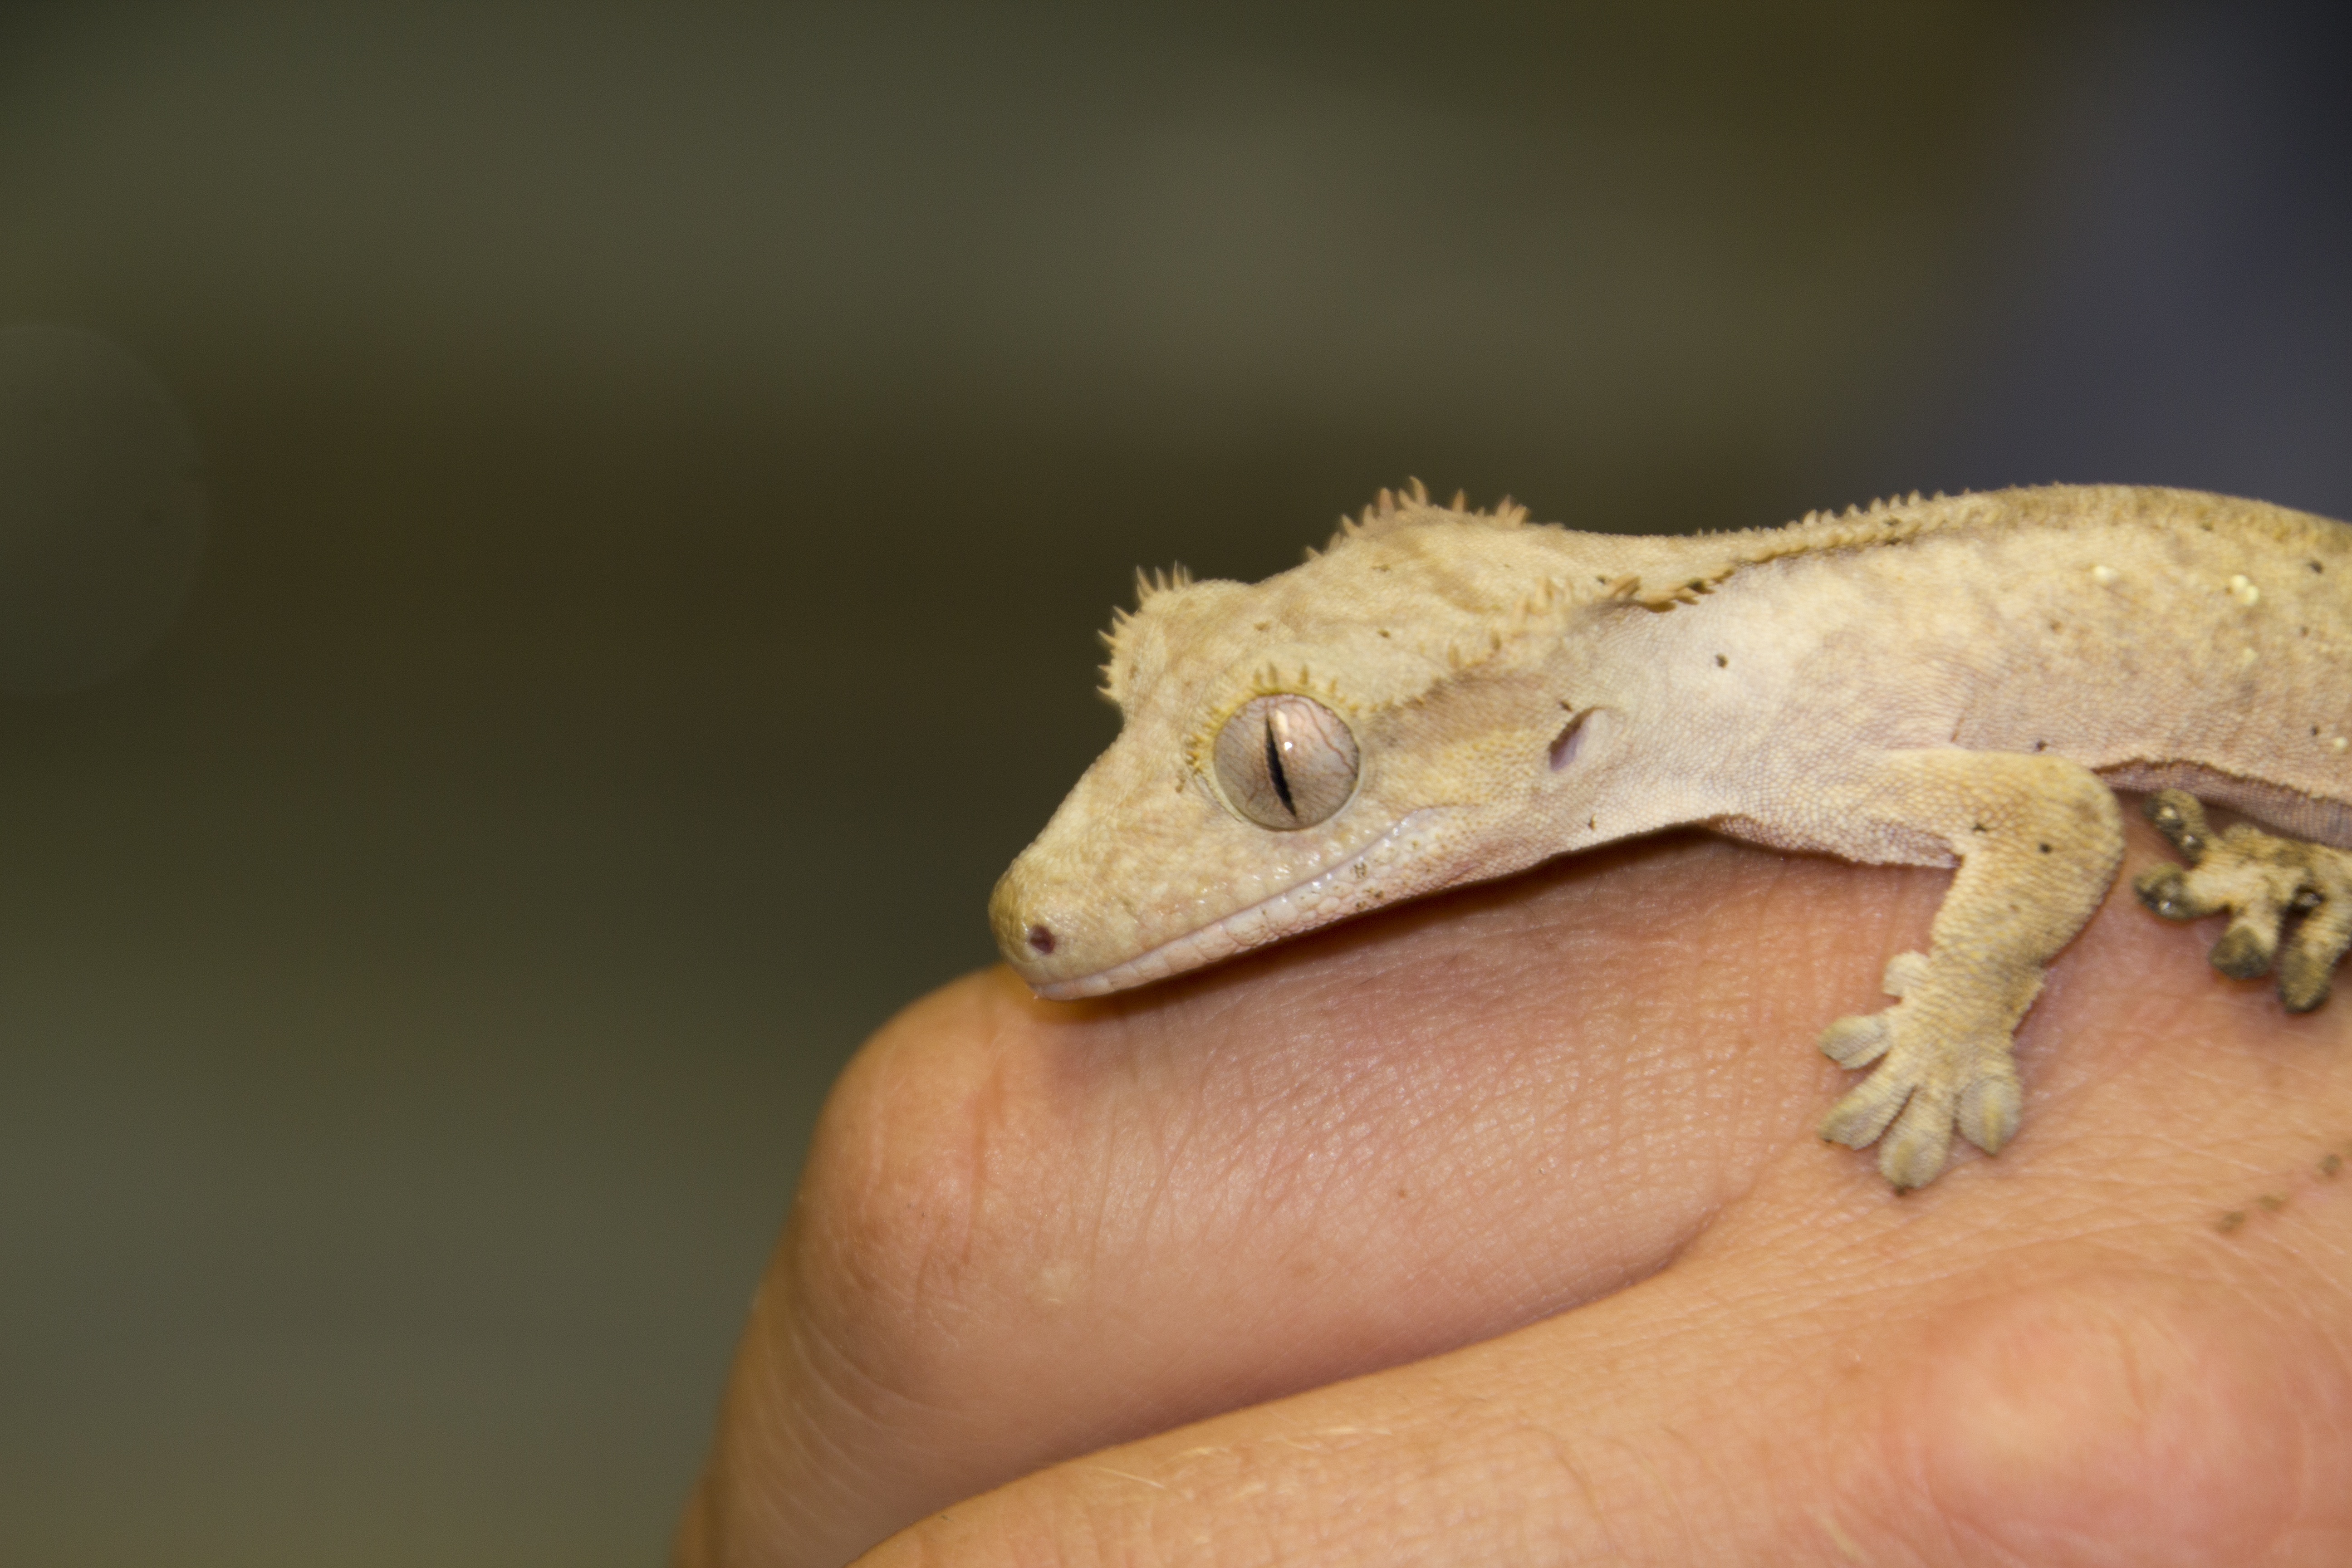
people, girl, white, house, dog, cute, love, pet, portrait, young, cat, care, reptile, black, fauna, lizard, gecko, close up, family, happy, animals, vertebrate, funny, domestic, macro photography, agamidae, dactyloidae, scaled reptile